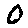
Label: 0